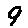
Label: 9